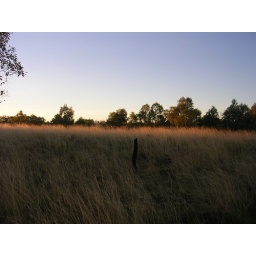
The sunset lights up the top of a field of dry grass near Tennant Creek- Northern Territory, Australia.